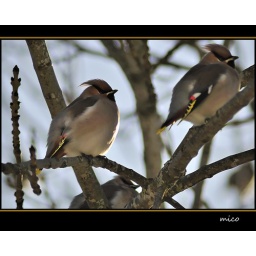
Waxwings outside my bedroom window (sidensvans in swedish)